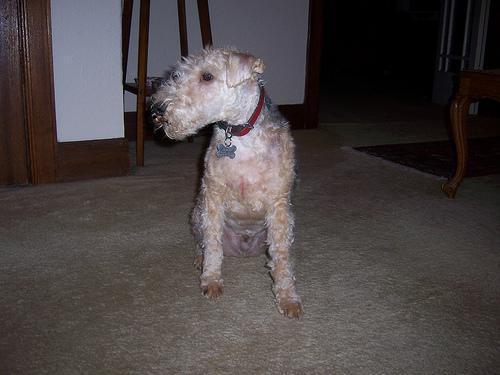
Lakeland_terrier